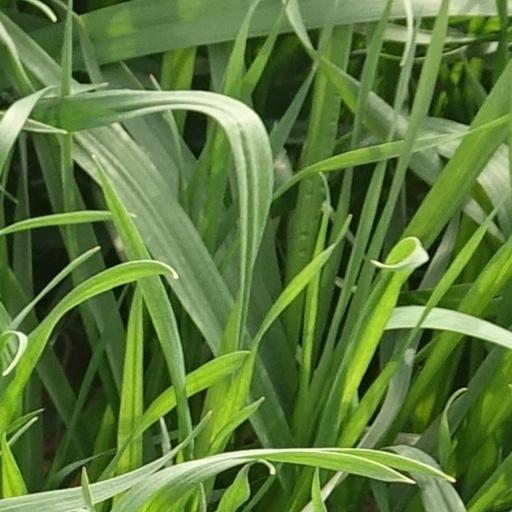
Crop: wheat